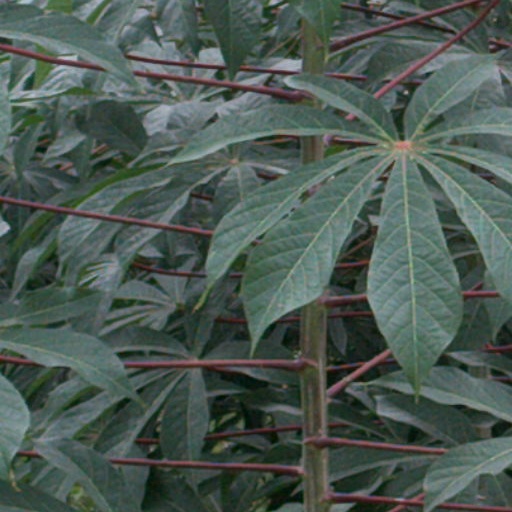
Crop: cassava